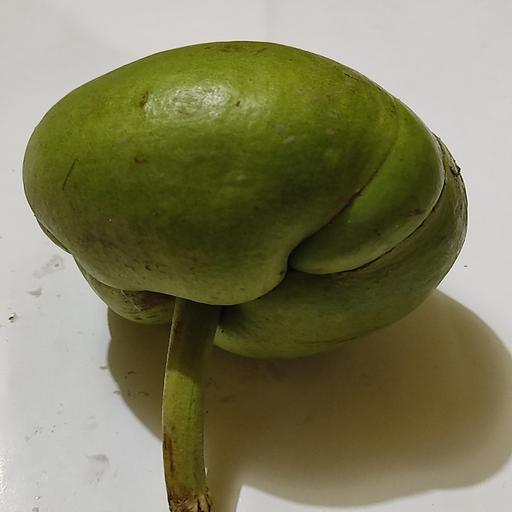
Crop type: Elephant Apple